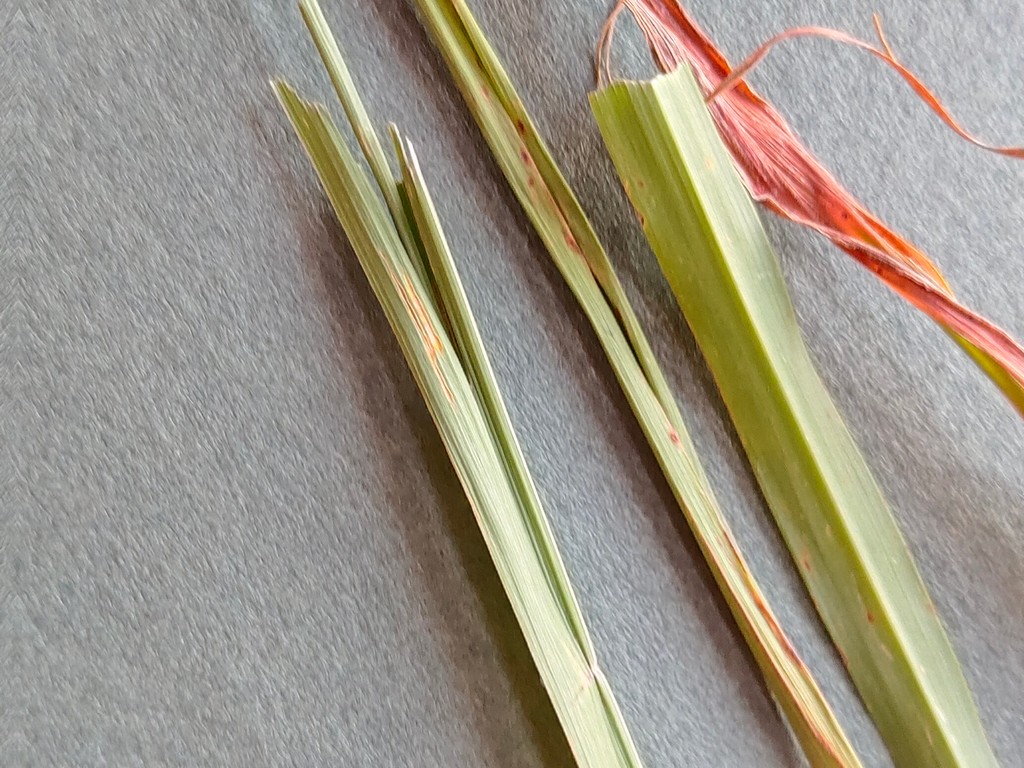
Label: Unhealthy